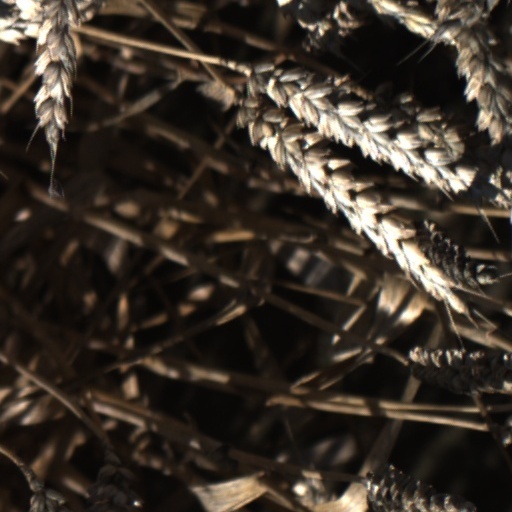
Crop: wheat